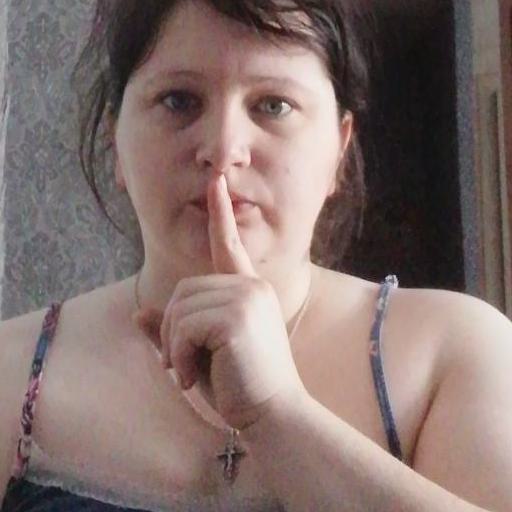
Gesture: mute